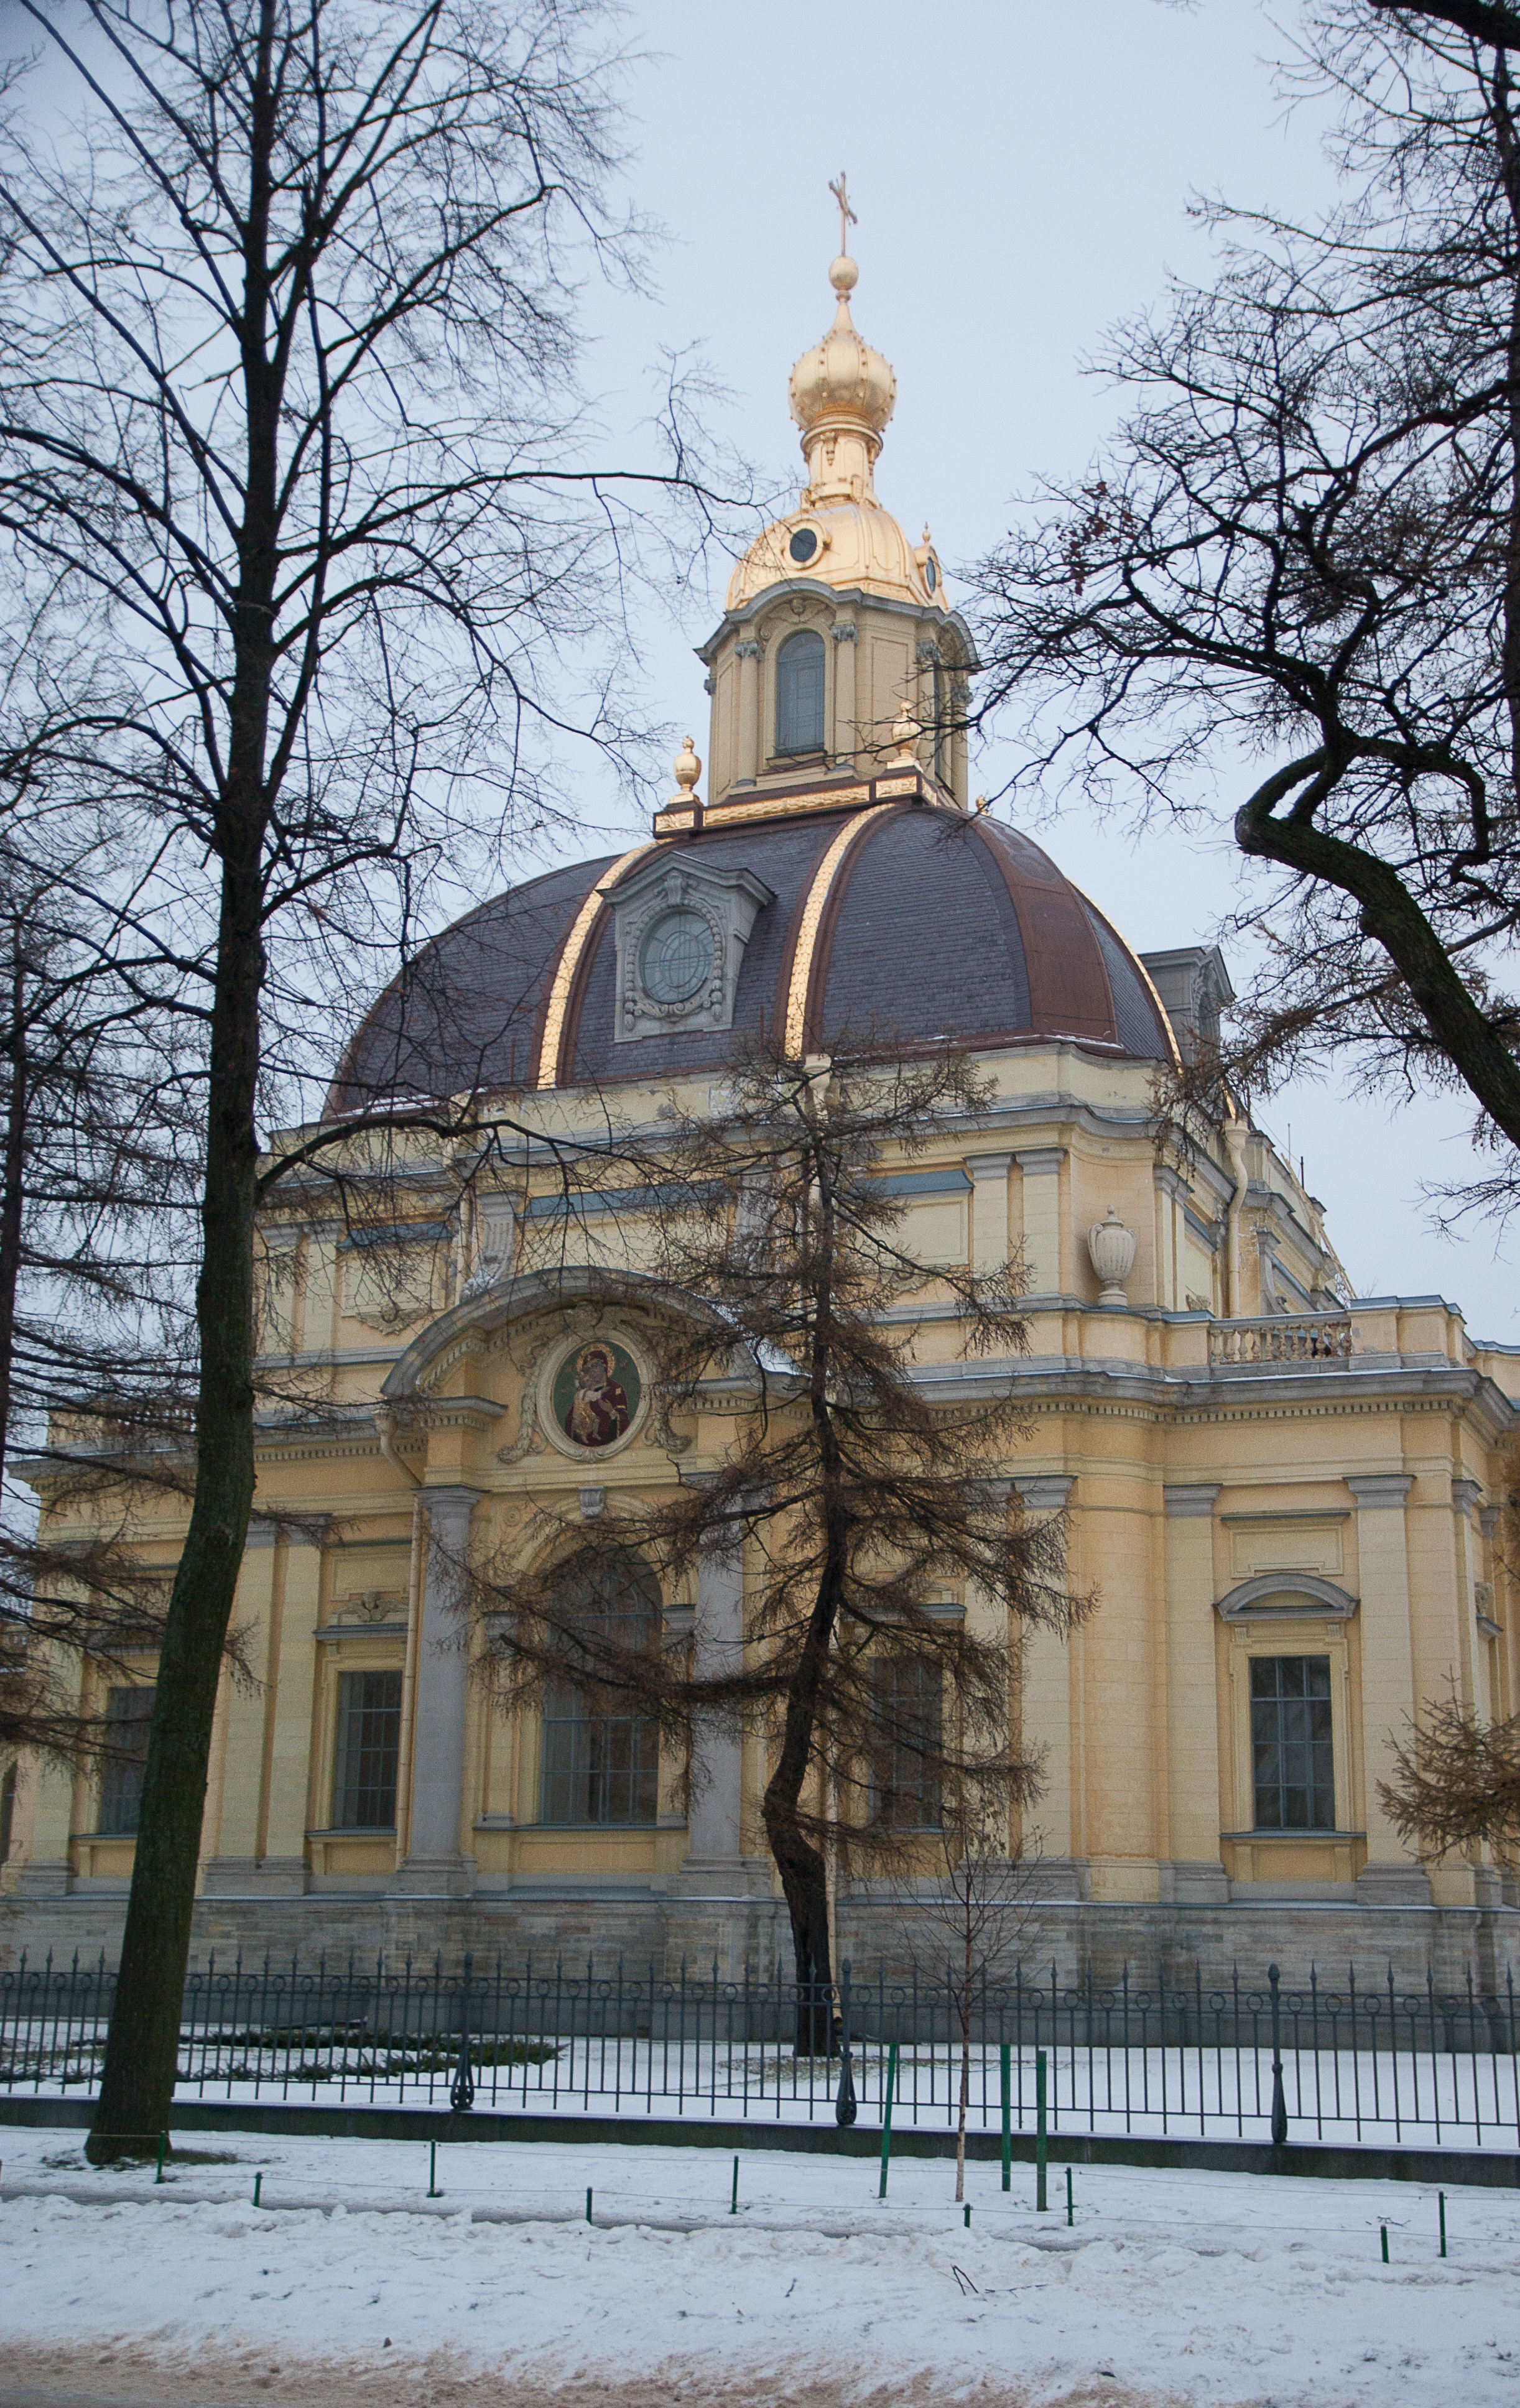
winter, building, monument, landmark, church, chapel, place of worship, orthodox, dome, saint petersbourg, peter and paul fortress